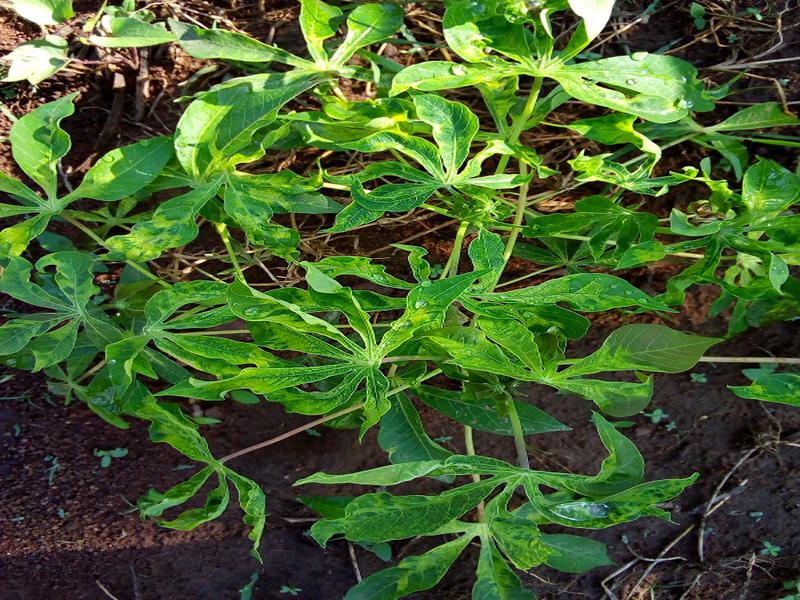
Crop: cassava
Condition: mosaic_disease